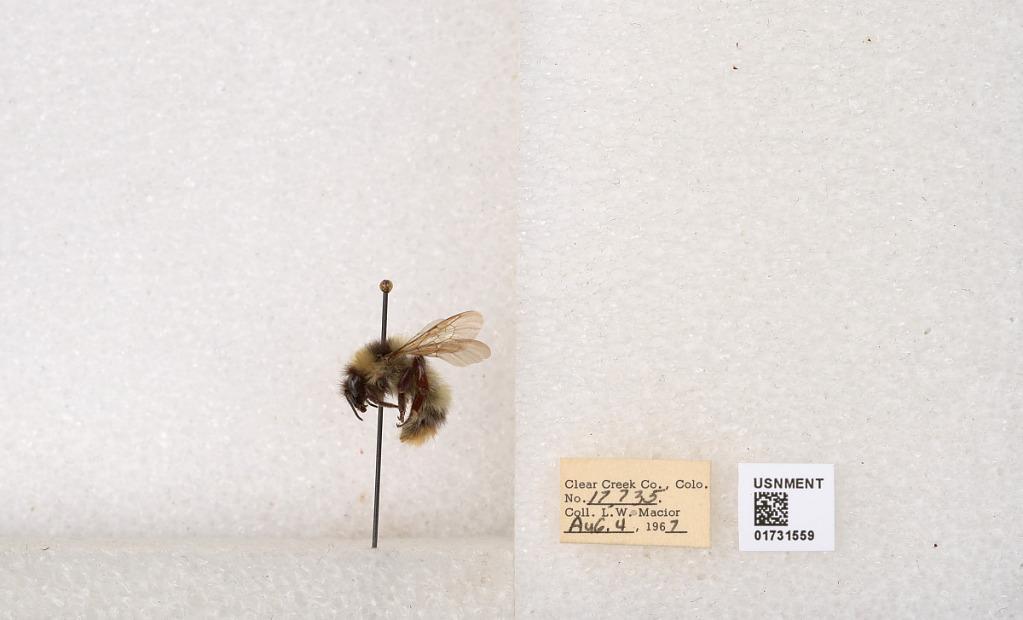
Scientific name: Bombus kirbyellus
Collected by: L. Macior
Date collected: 1967-8-4
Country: United States
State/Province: Colorado
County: Clear Creek
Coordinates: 39.6891, -105.644